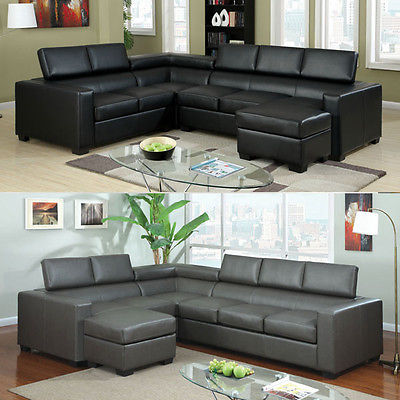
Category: sofa